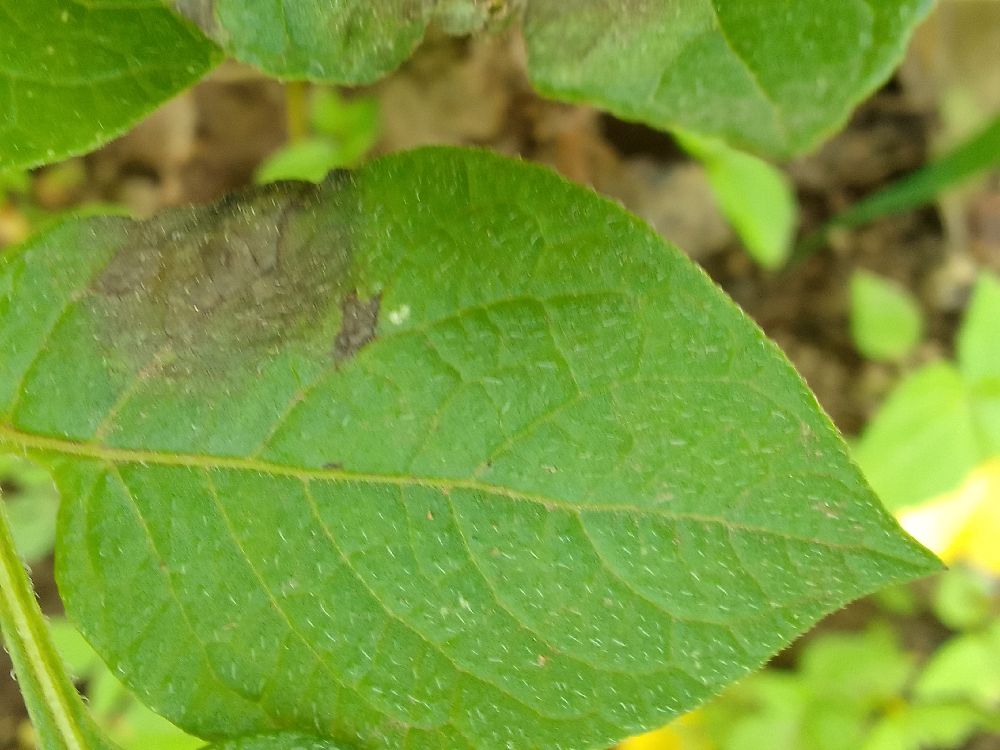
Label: Late blight